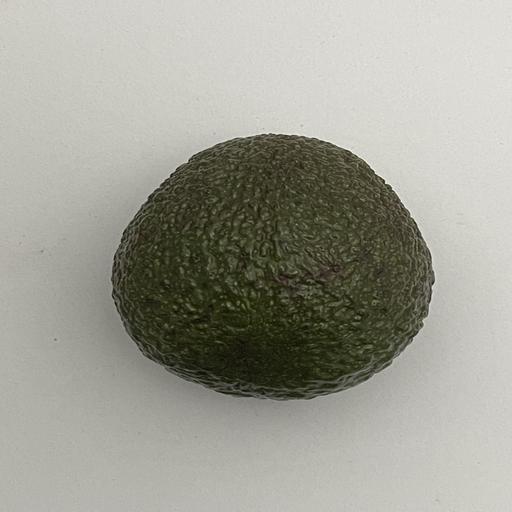
Crop type: Avocado